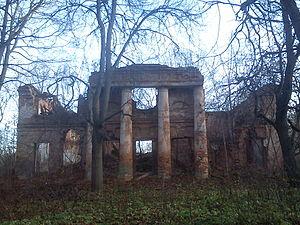
Vybiti est un village de l'oblast de Novgorod, dans le raïon de Soltsy, en Russie. Arrosé par la rivière Kalochka, il est situé à quelques kilomètres du centre administratif, Soltsy.